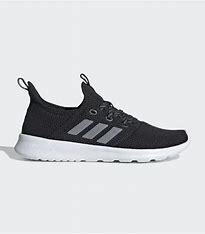
Brand: Adidas
Model: Cloudfoam Pure